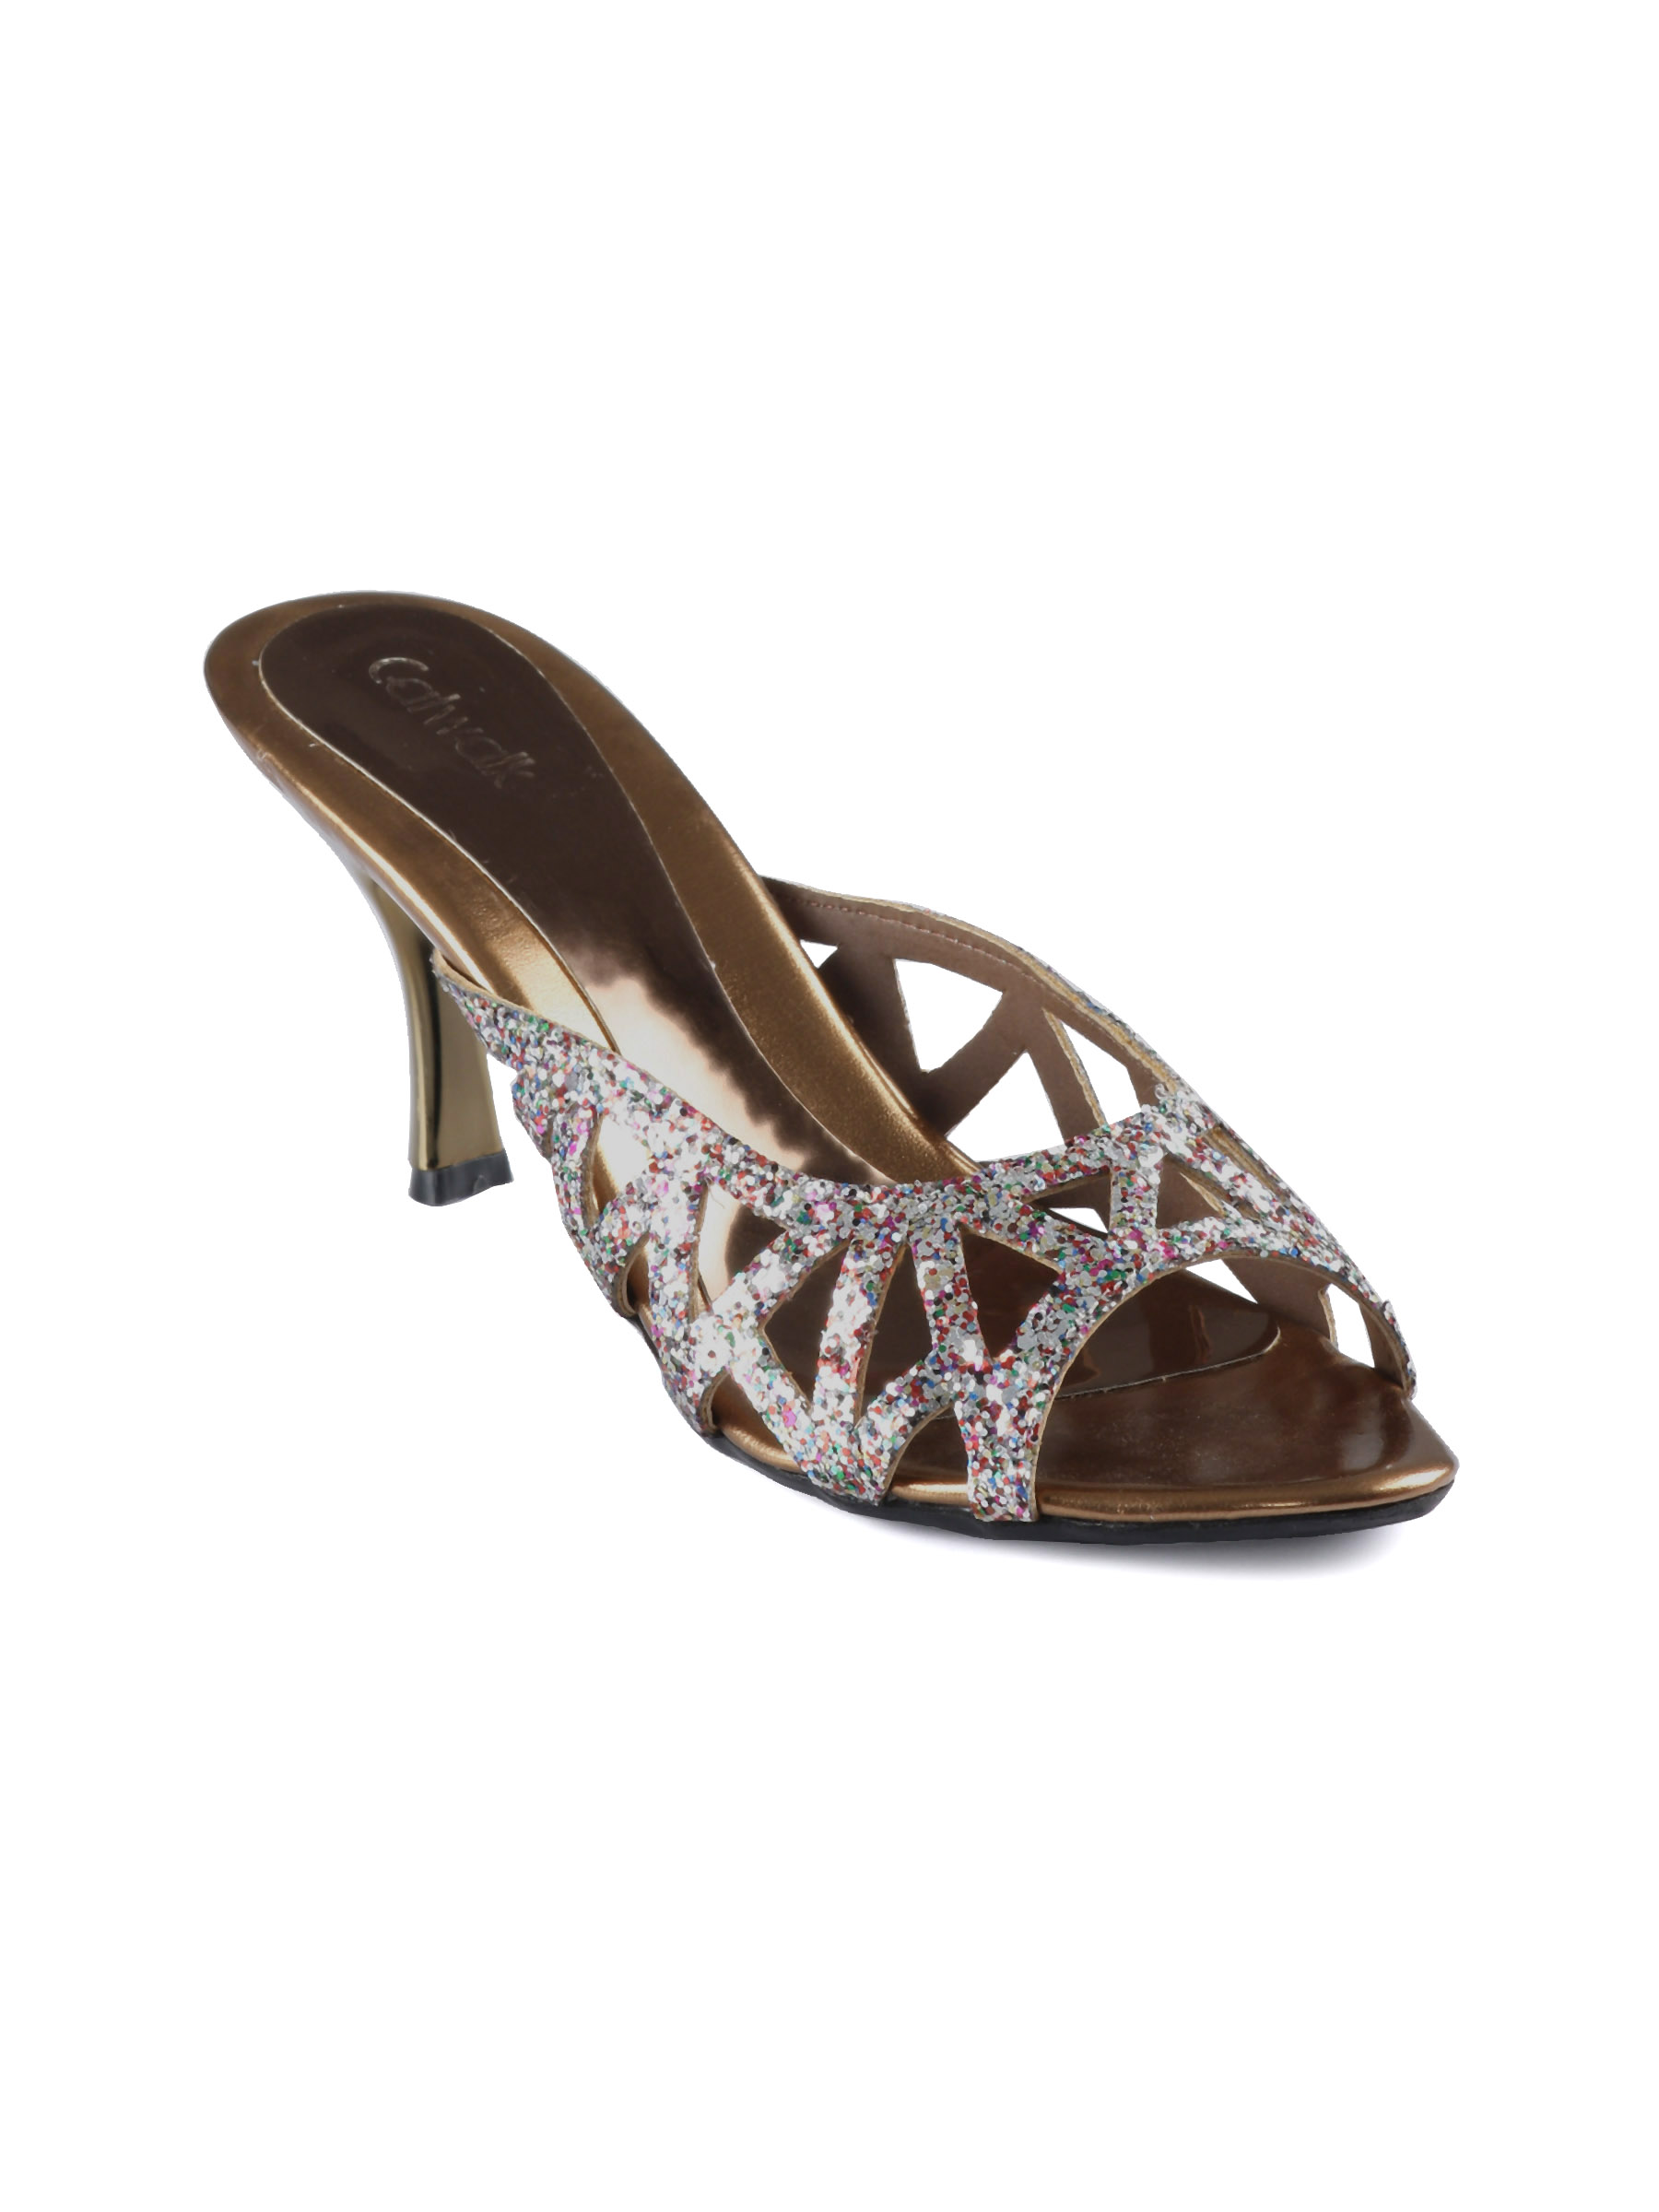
Catwalk Women Gold Heels
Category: Footwear / Shoes / Heels
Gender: Women
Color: Gold
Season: Winter 2012
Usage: Casual